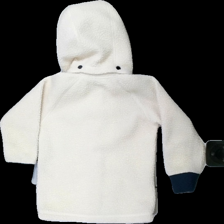
View: back
Type: Hoodie
Category: Children
Brand: Not in the list
Brand text on label: NeoMondo
Colors: White, Blue
Material: 100% poly
Cut: Regular
Size: 110
Season: Winter
Price range: <50
Recommended usage: Recycle
Description: White hoodie with blue details from NeoMondo, size 110. Poor condition.